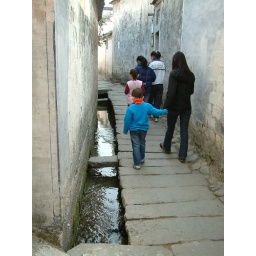
Old Chinese lane with running water in gutter